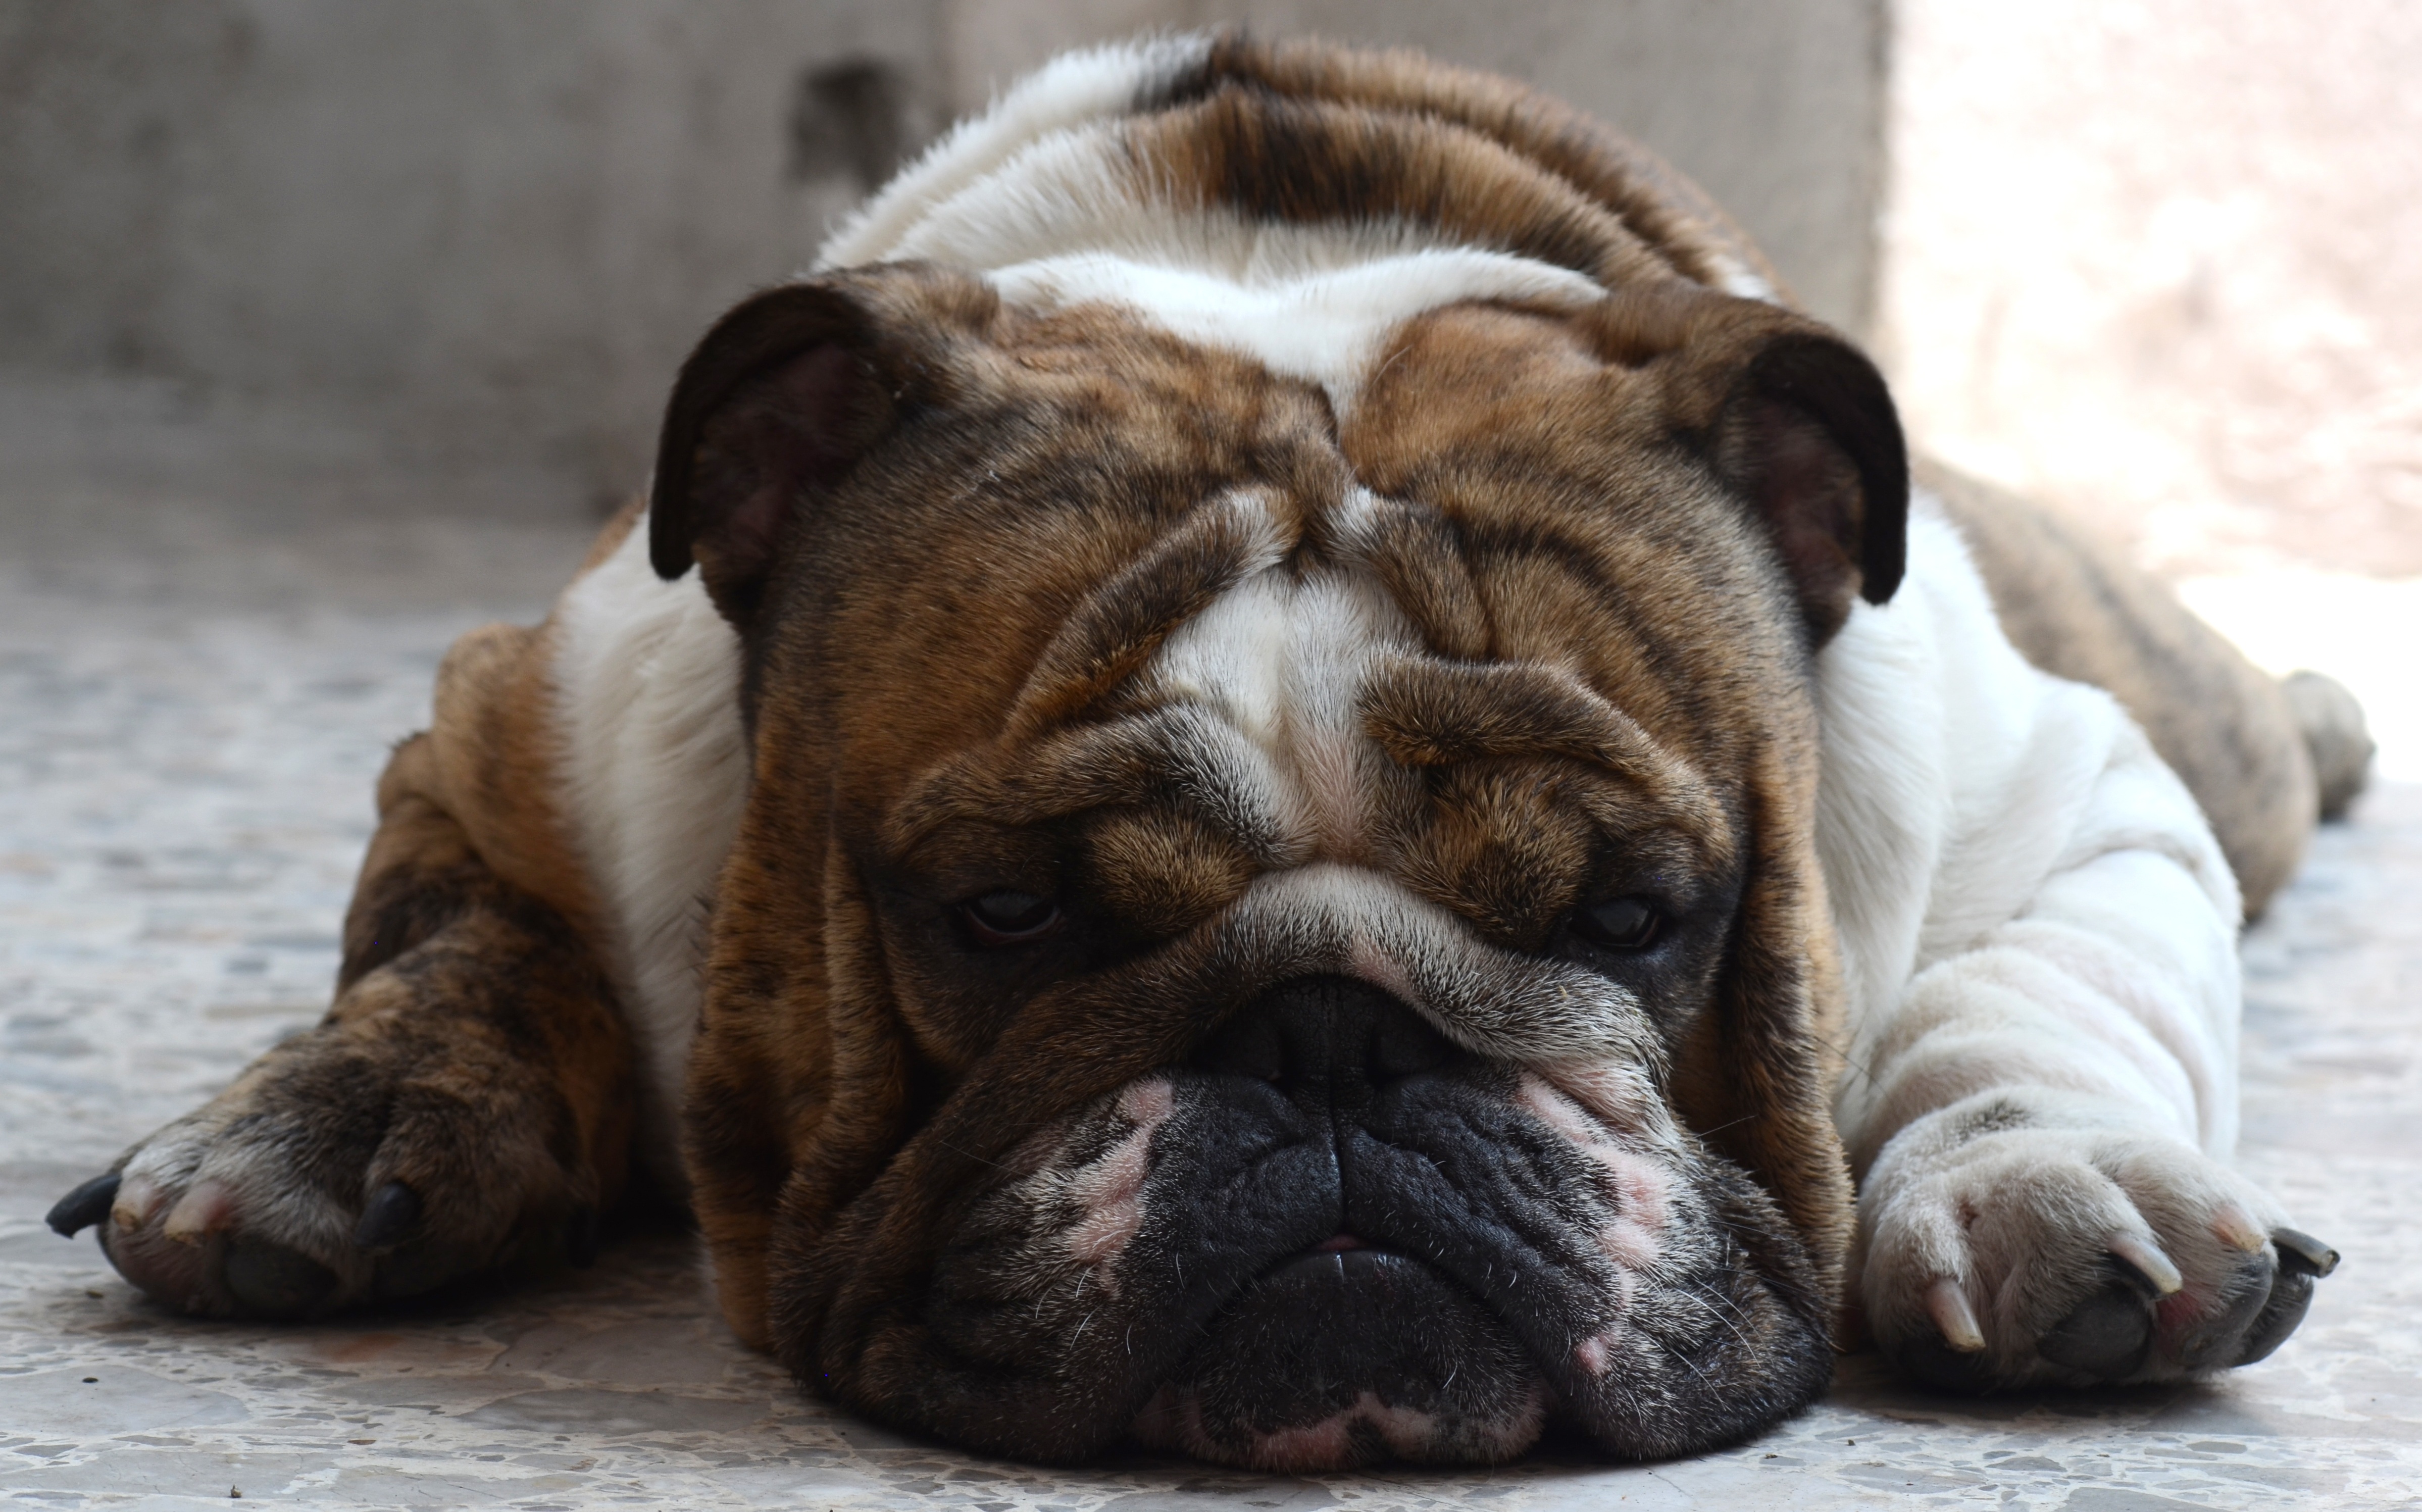
dog, pet, mammal, bulldog, vertebrate, english, dog breed, asleep, canine race, old english bulldog, dog like mammal, olde english bulldogge, toy bulldog, british bulldogs